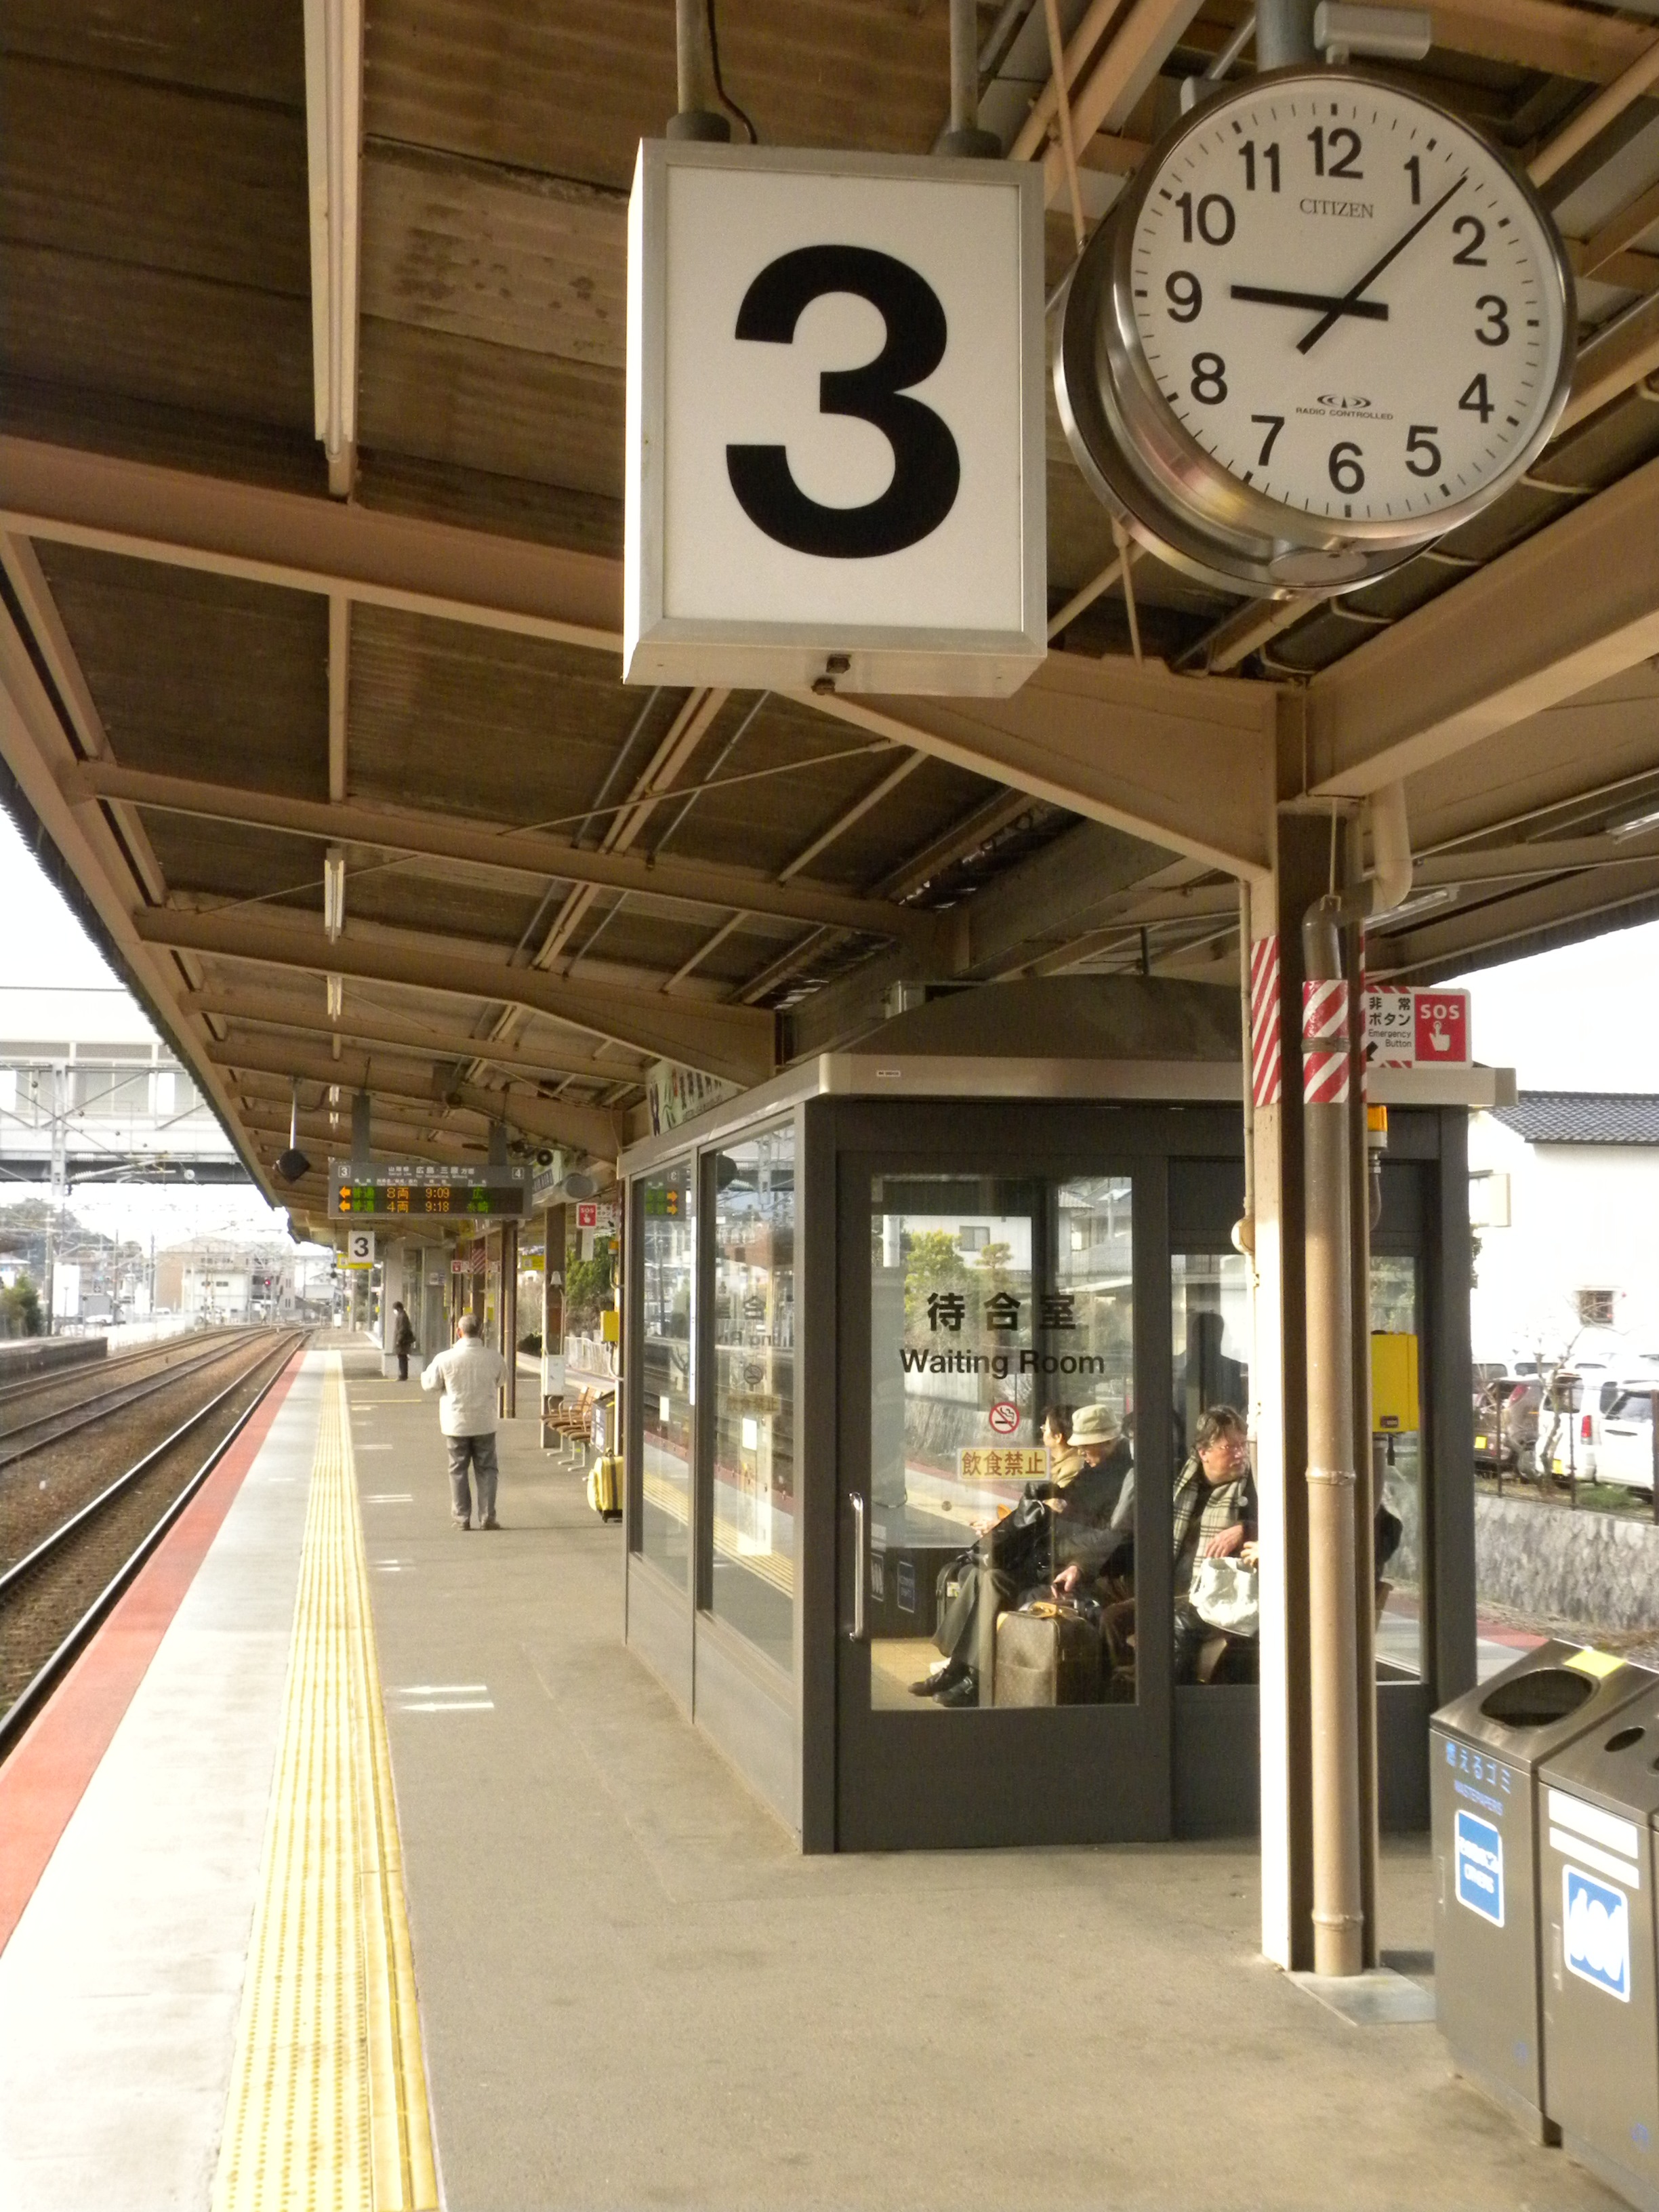
building, train, transport, station, train station, public transport, pendulum, three, time dock